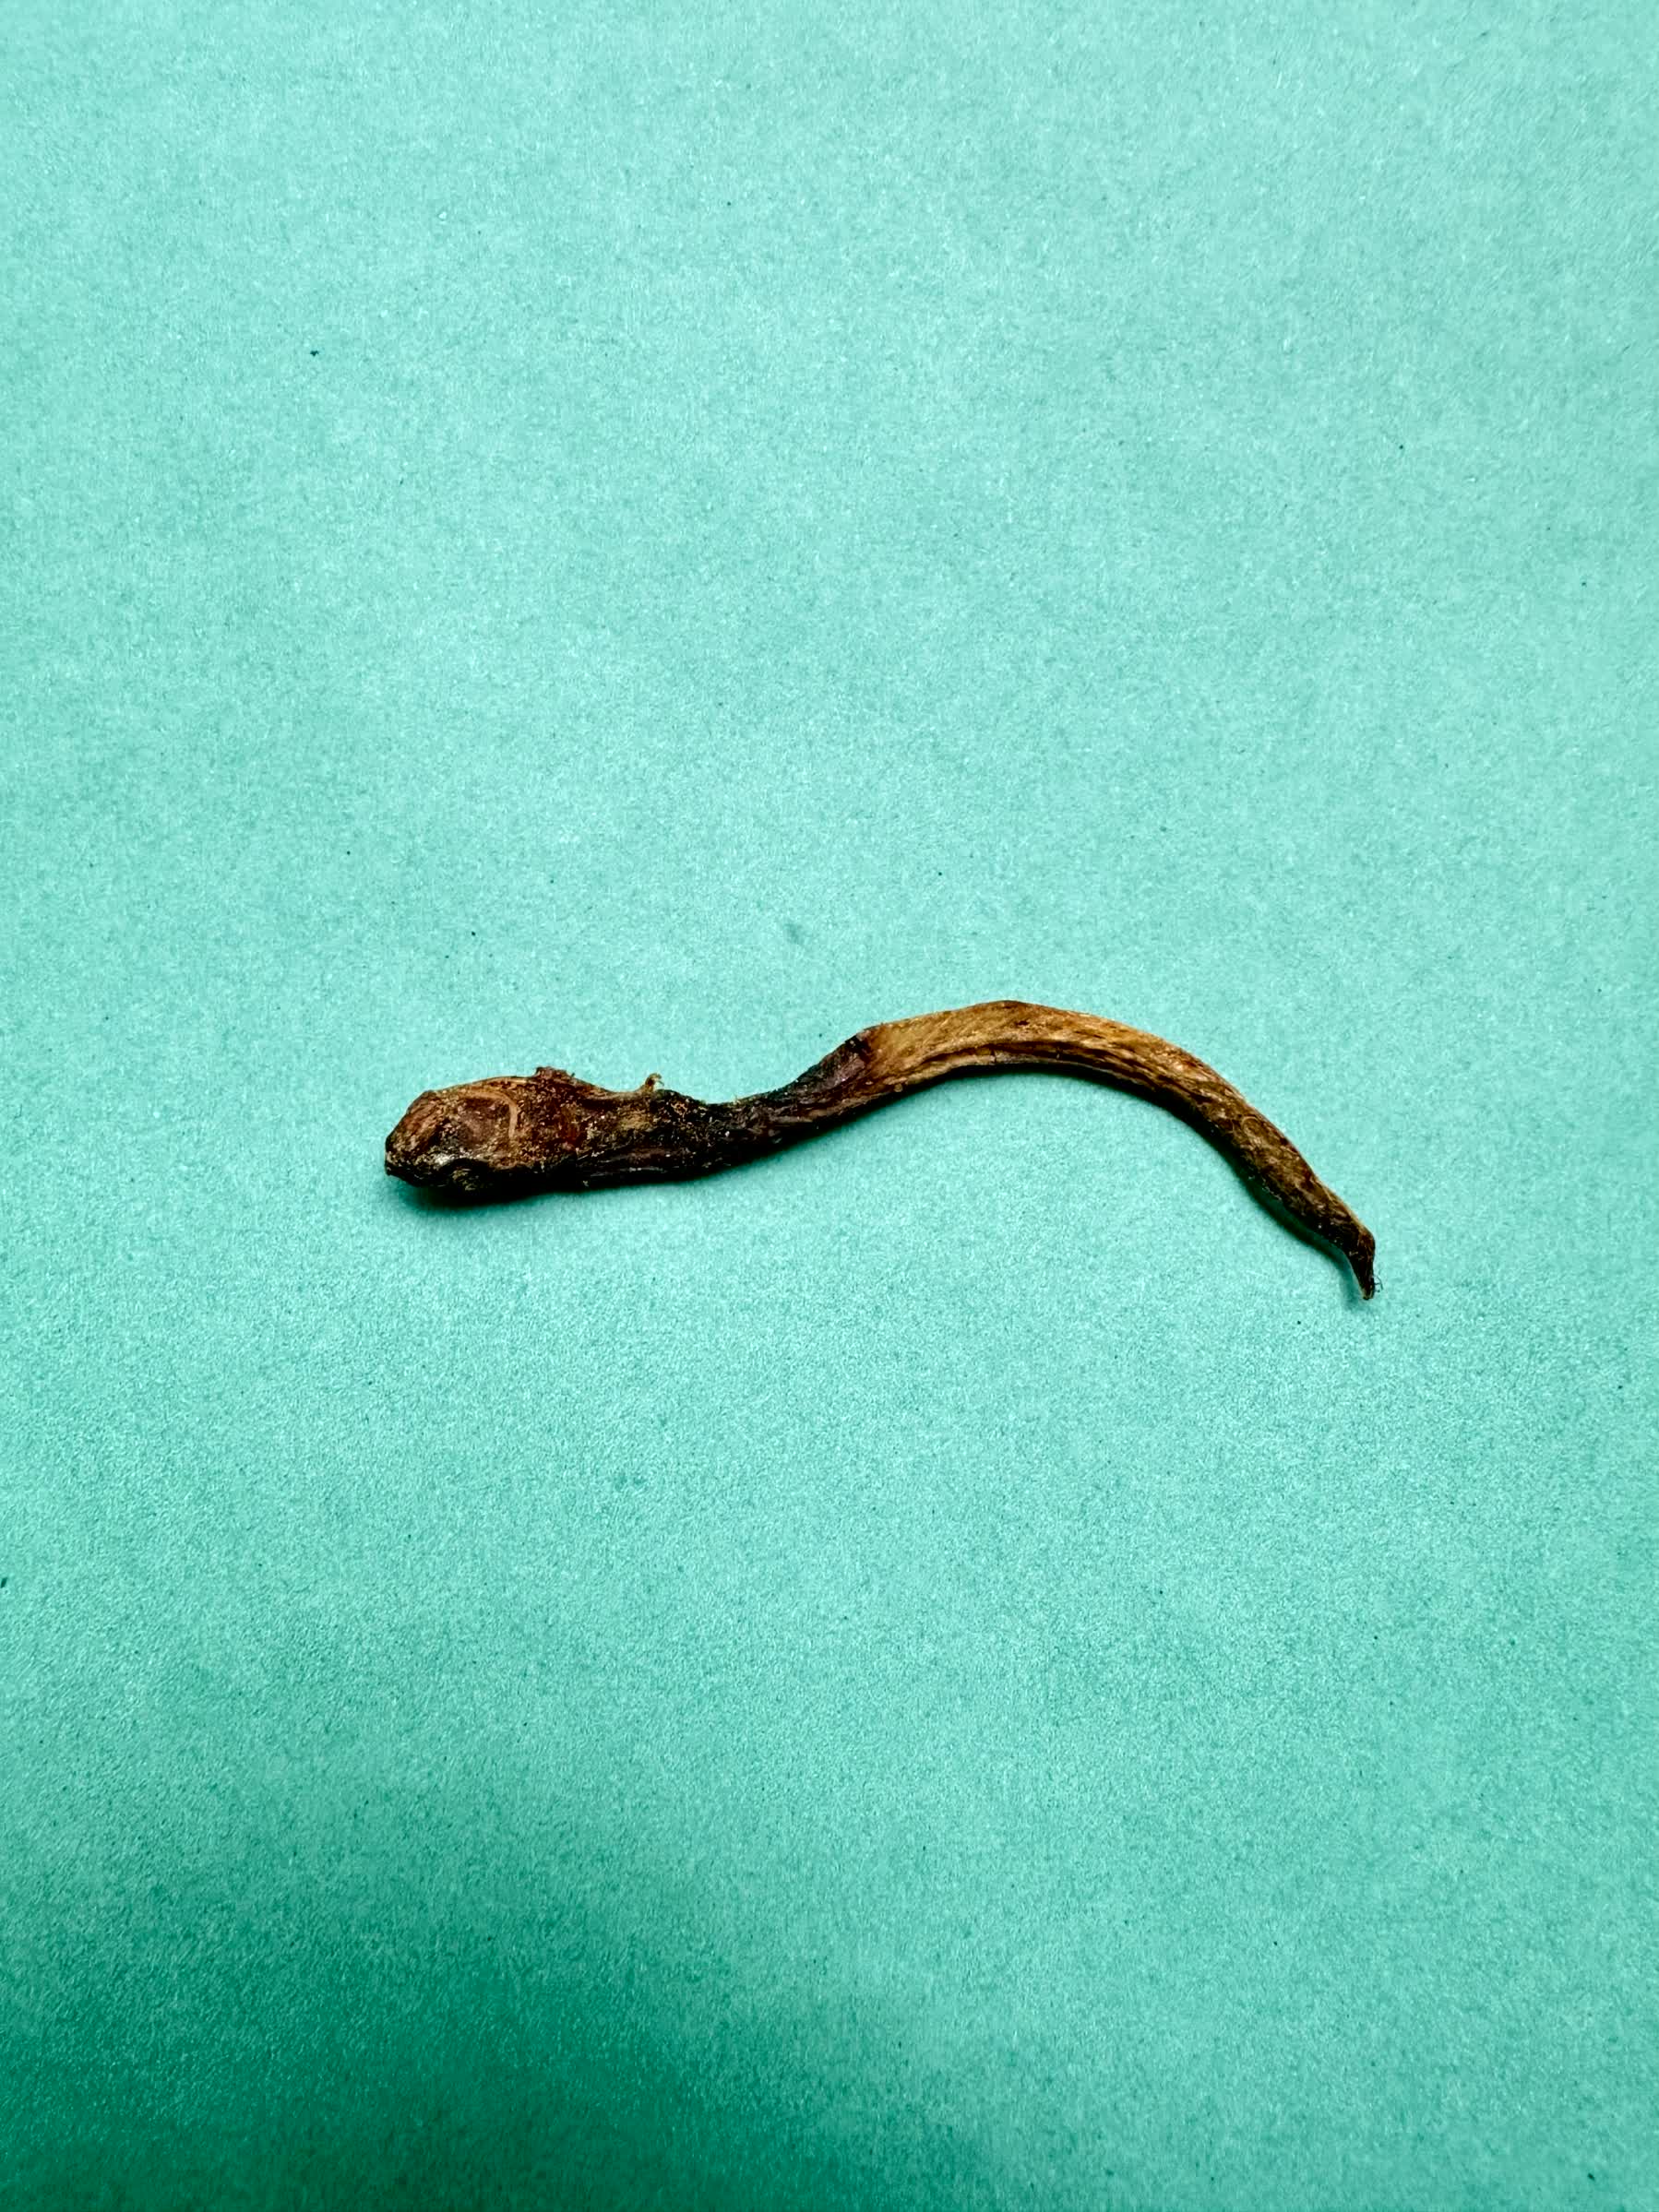
Species: Chewa